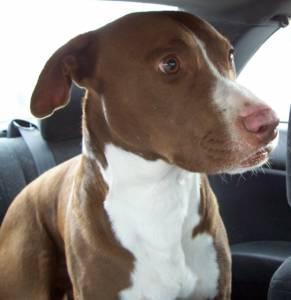
american pit bull terrier